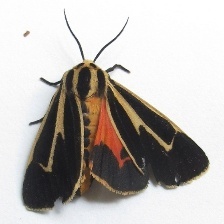
Species: BANDED TIGER MOTH